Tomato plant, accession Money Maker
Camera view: vertical (180 deg); turntable rotation: 150 degrees
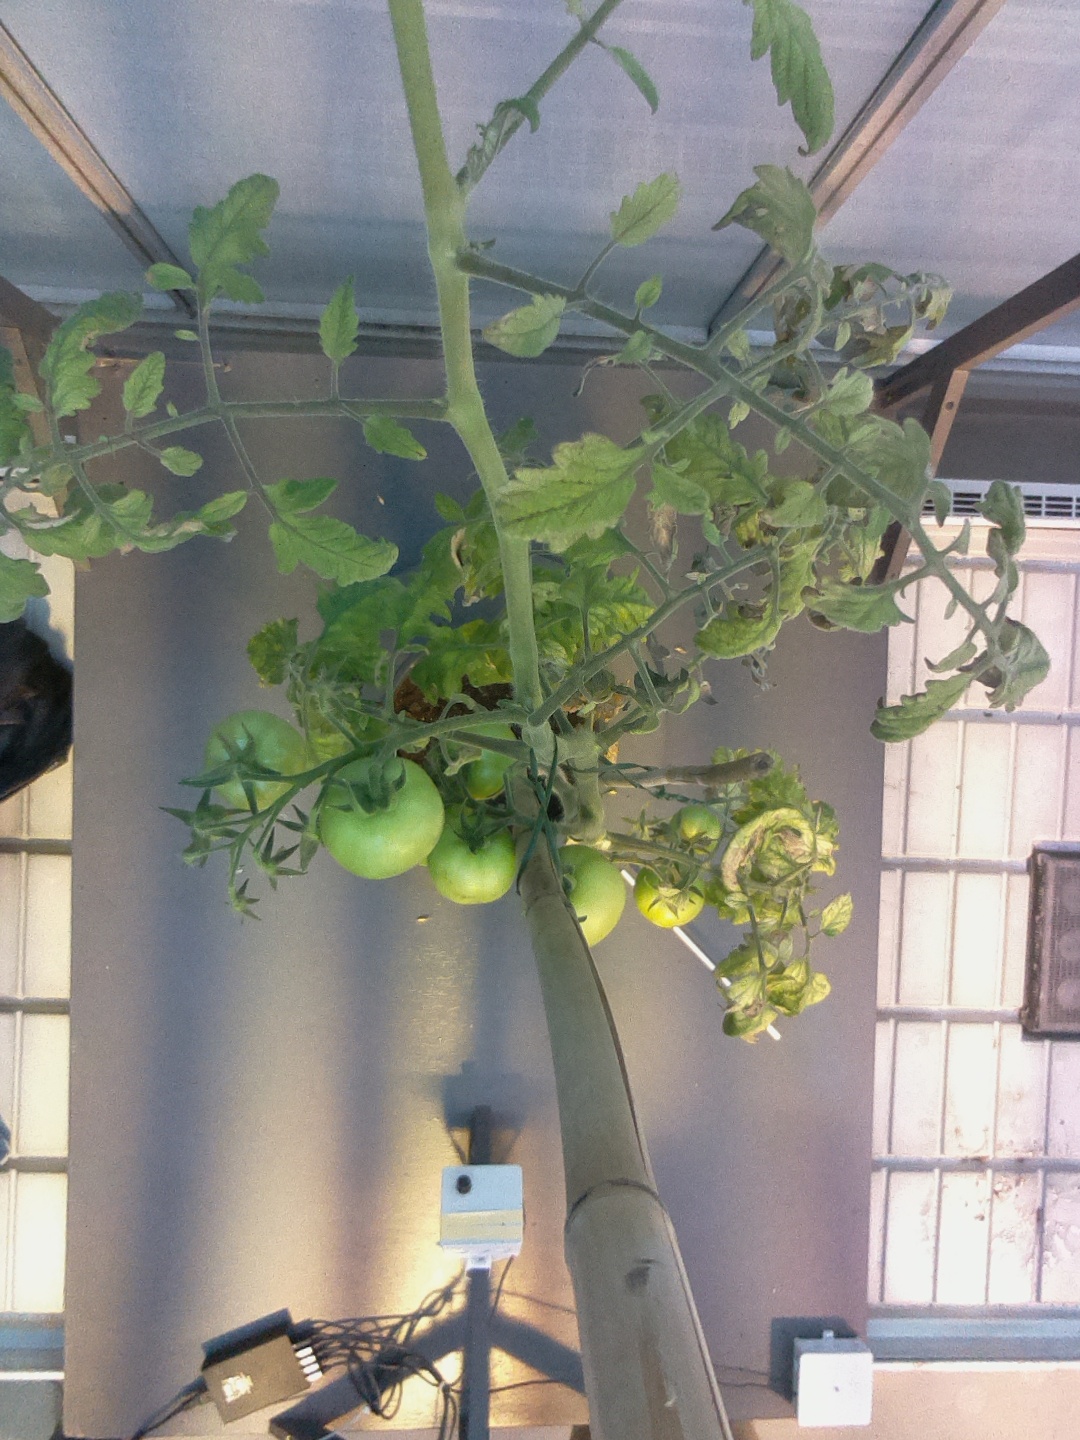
BBCH growth stage 77: 70%-80% of final fruit size